Last Address

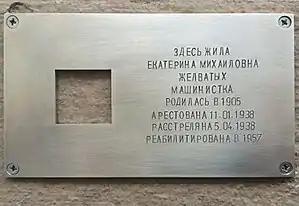
"Here lived Yekaterina Mikhailovna Zhelvatykh, typist, born in 1905, arrested January 11, 1938, executed April 5, 1938, rehabilitated in 1957"

The Last Address is a large-scale public memorial project designed to commemorate the memory of innocent people who died as a result of political repressions committed by the Soviet authorities. Its principle is "One name, one life, one sign". Within the framework of the project, a small, palm-sized, minimalist metal memorial sign of rectangular shape is installed on the house that became the "last" lifetime "address" of the victim of state arbitrariness. It bears the name of the murdered person, their year of birth, profession, dates of arrest, death and year of legal rehabilitation. On the left side of the plaque is a square hole, reminiscent of a photograph missing from the card. The aggregate of many such personalized memorial signs forms a «network» memorial scattered in different cities around the world.